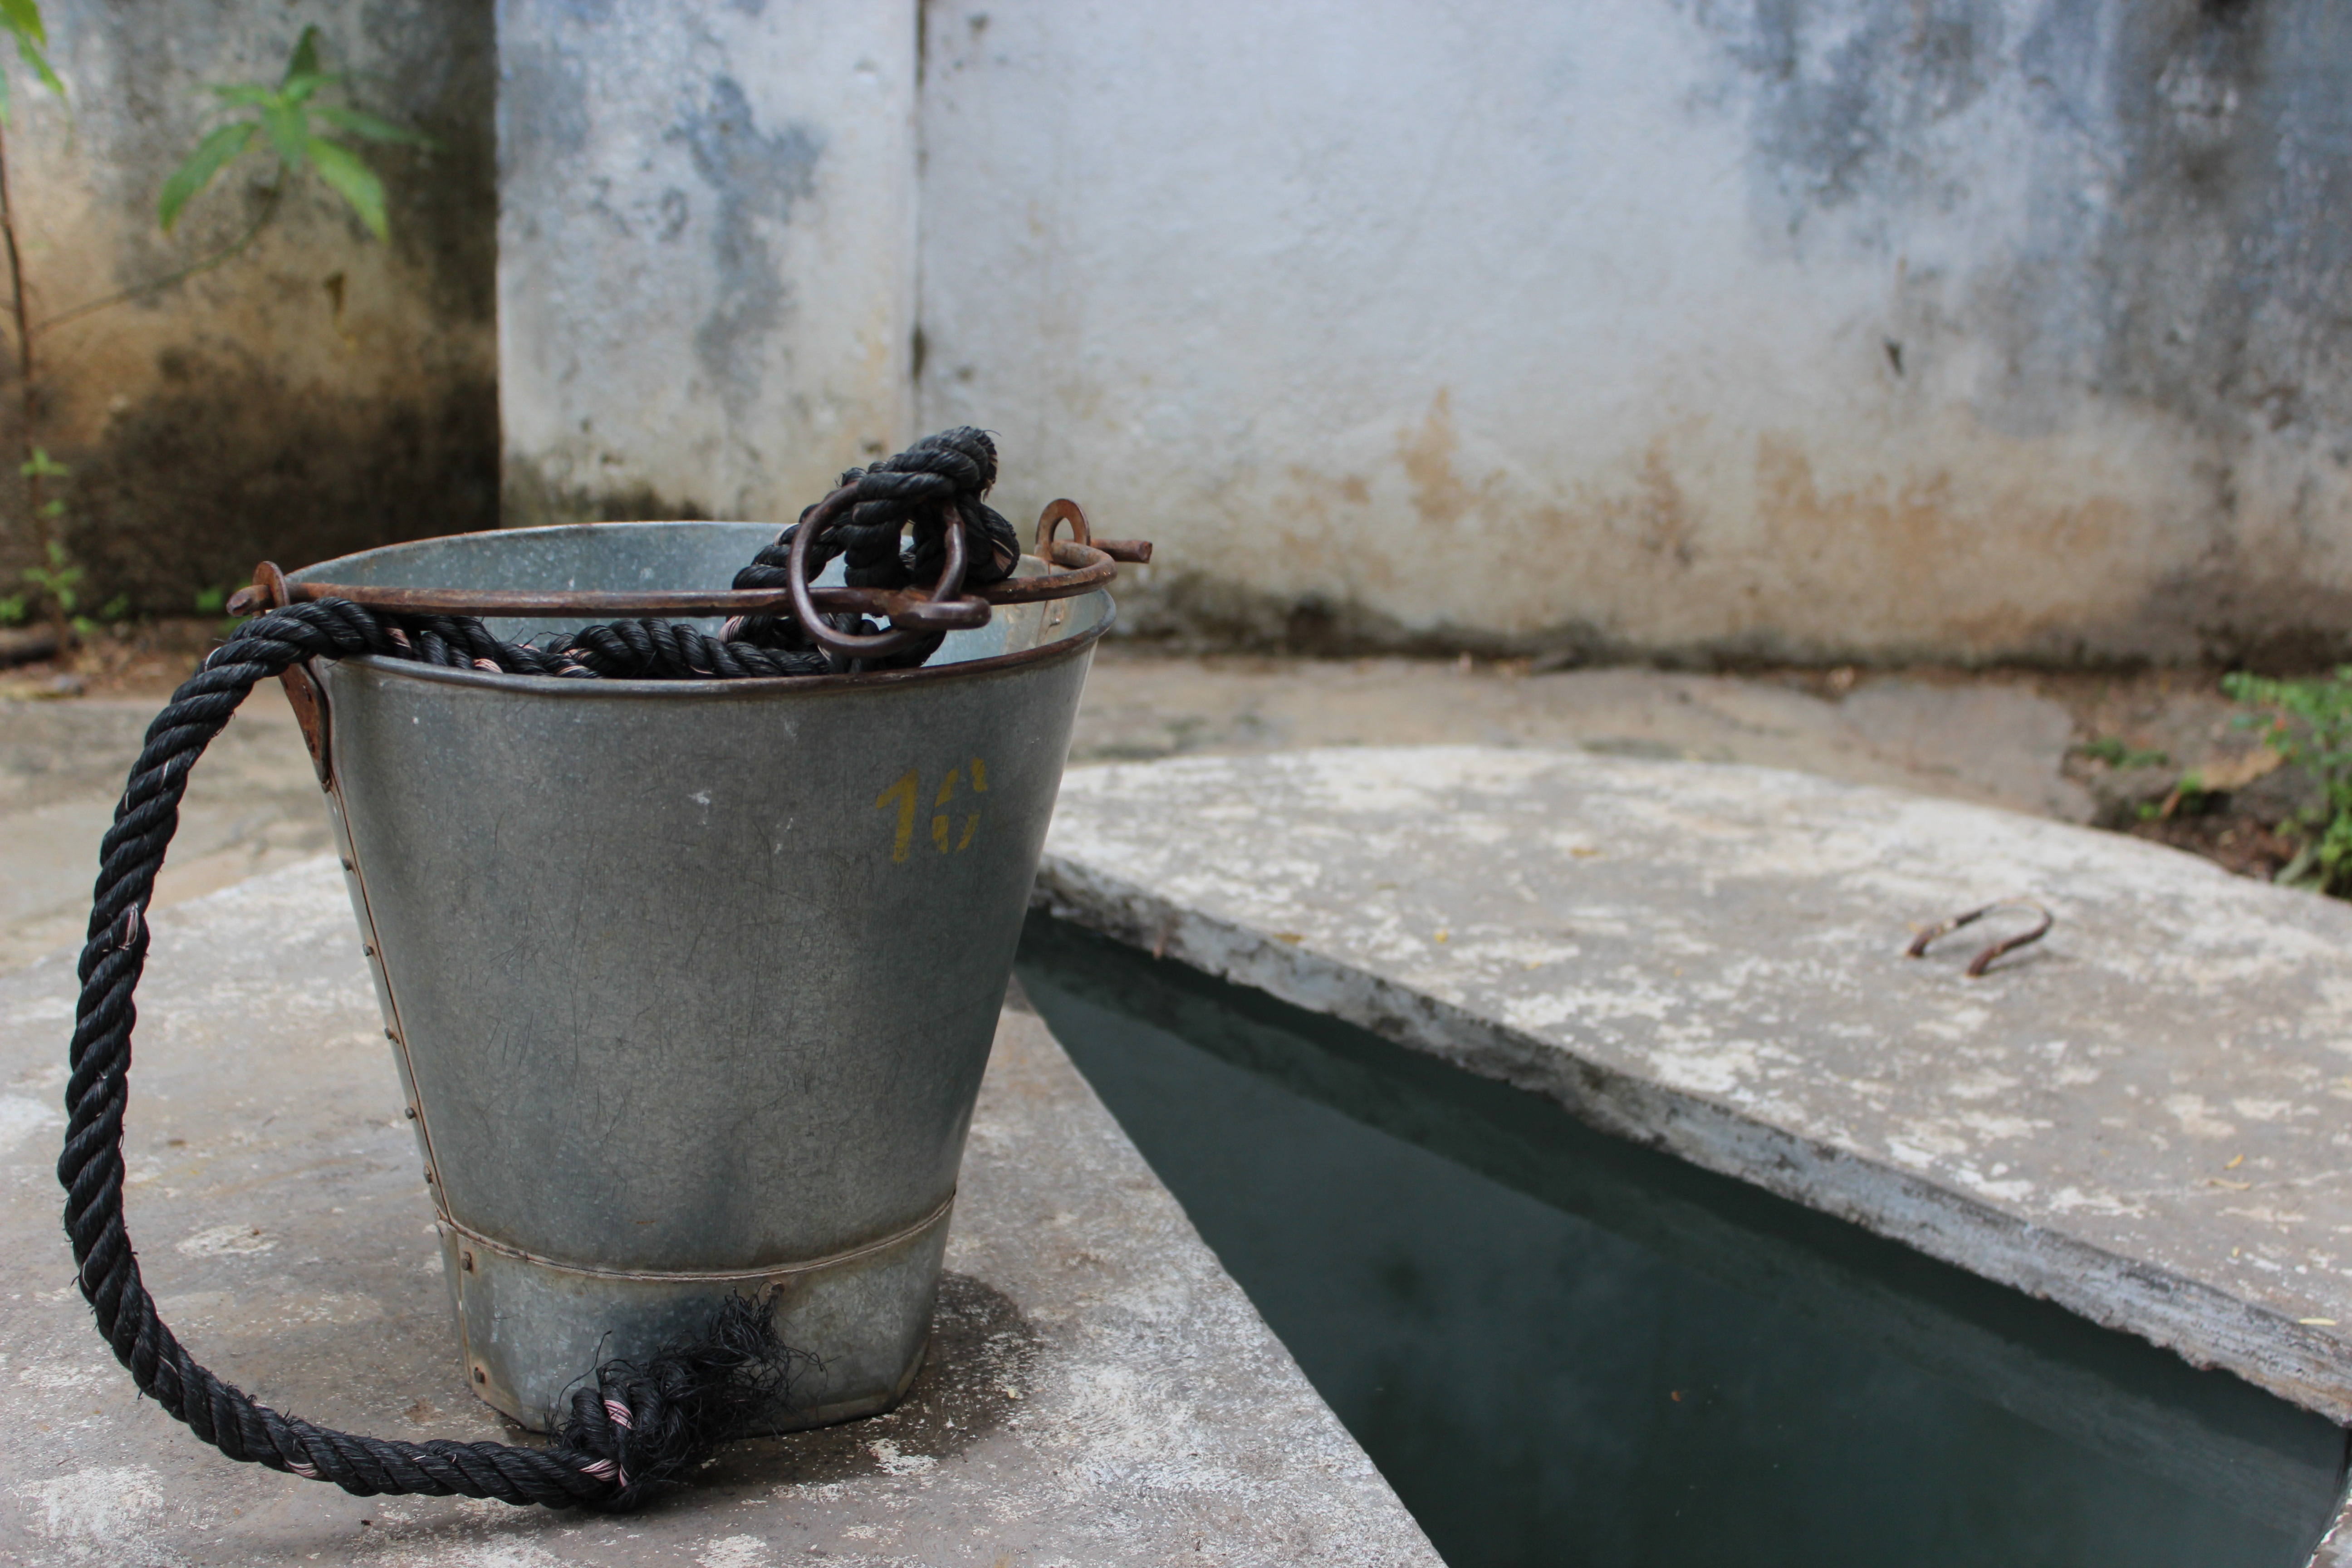
water, nature, model, bucket, iron, prop, man made object